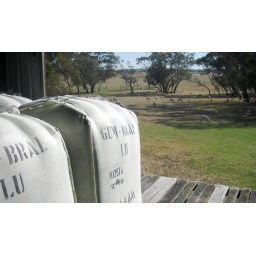
farm sheet bale door trees field (not taken by me)